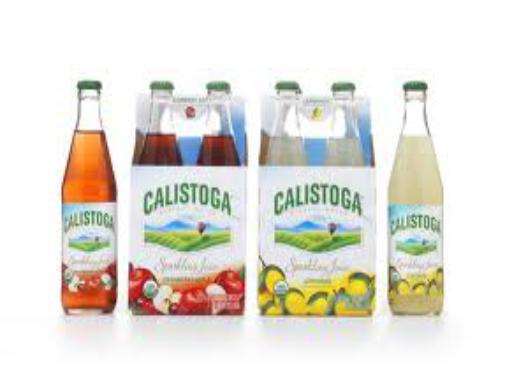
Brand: Calistoga
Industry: Food